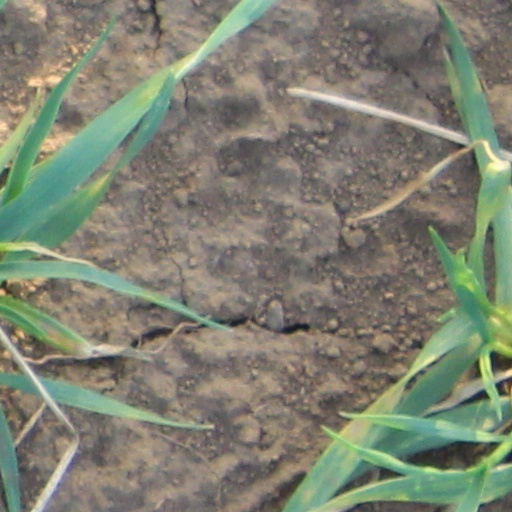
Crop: wheat